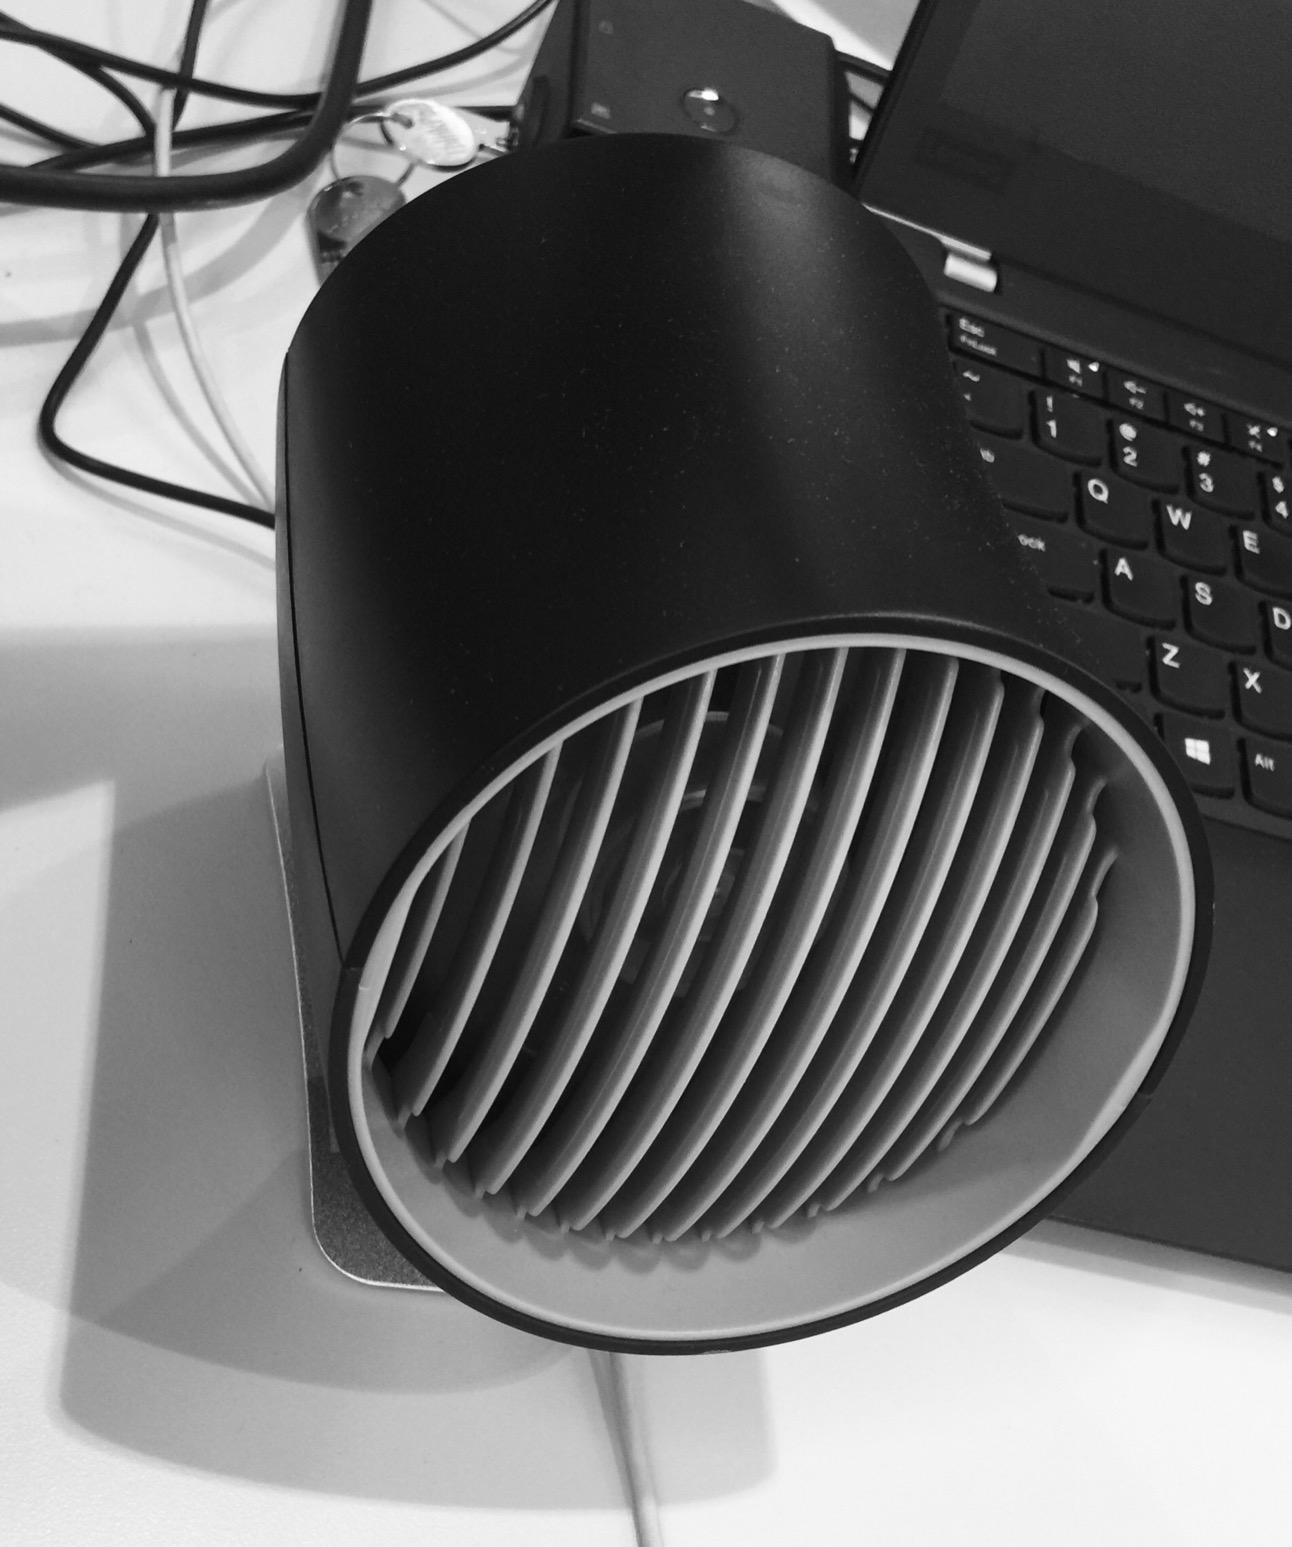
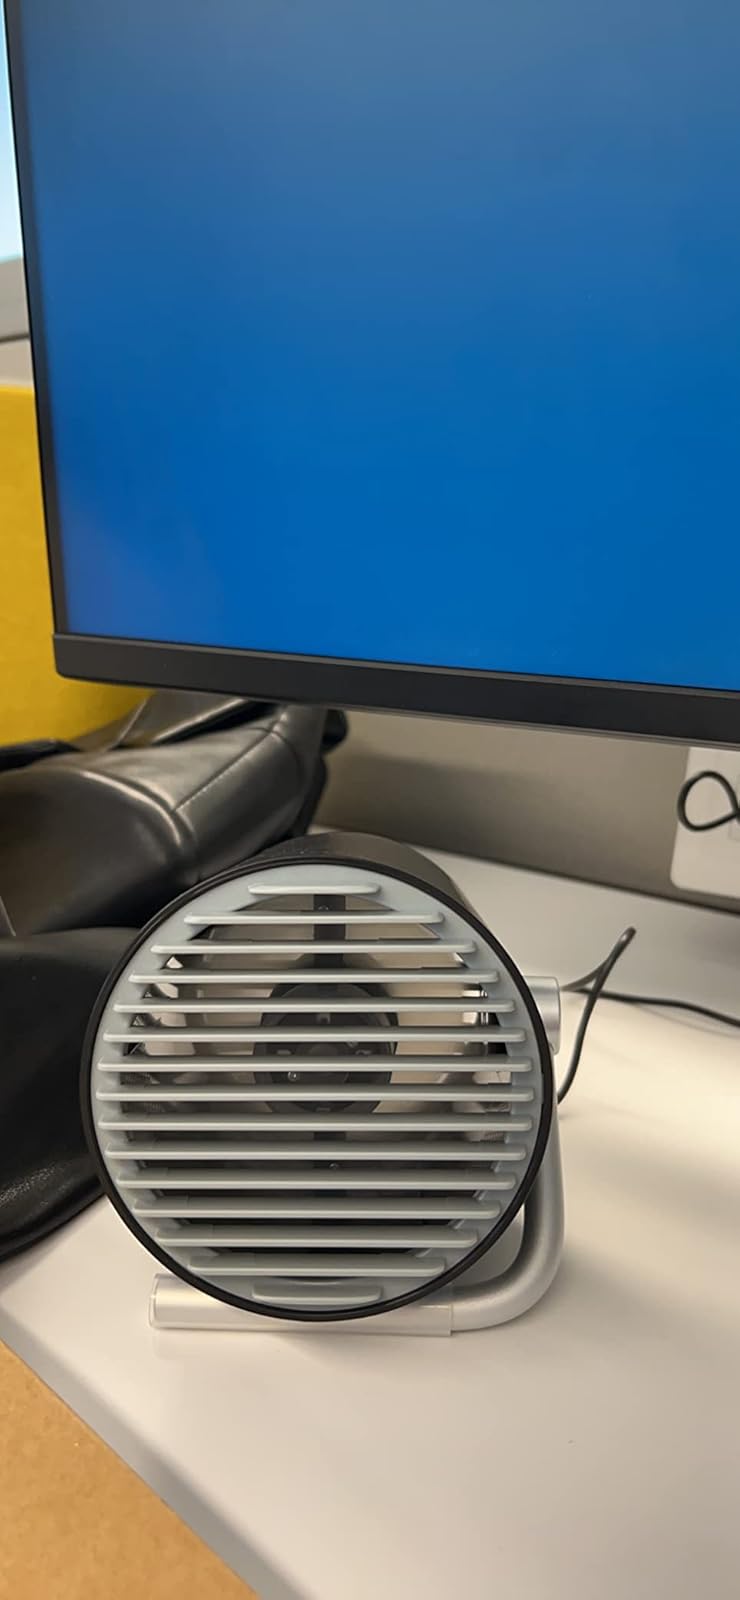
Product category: fan
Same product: no